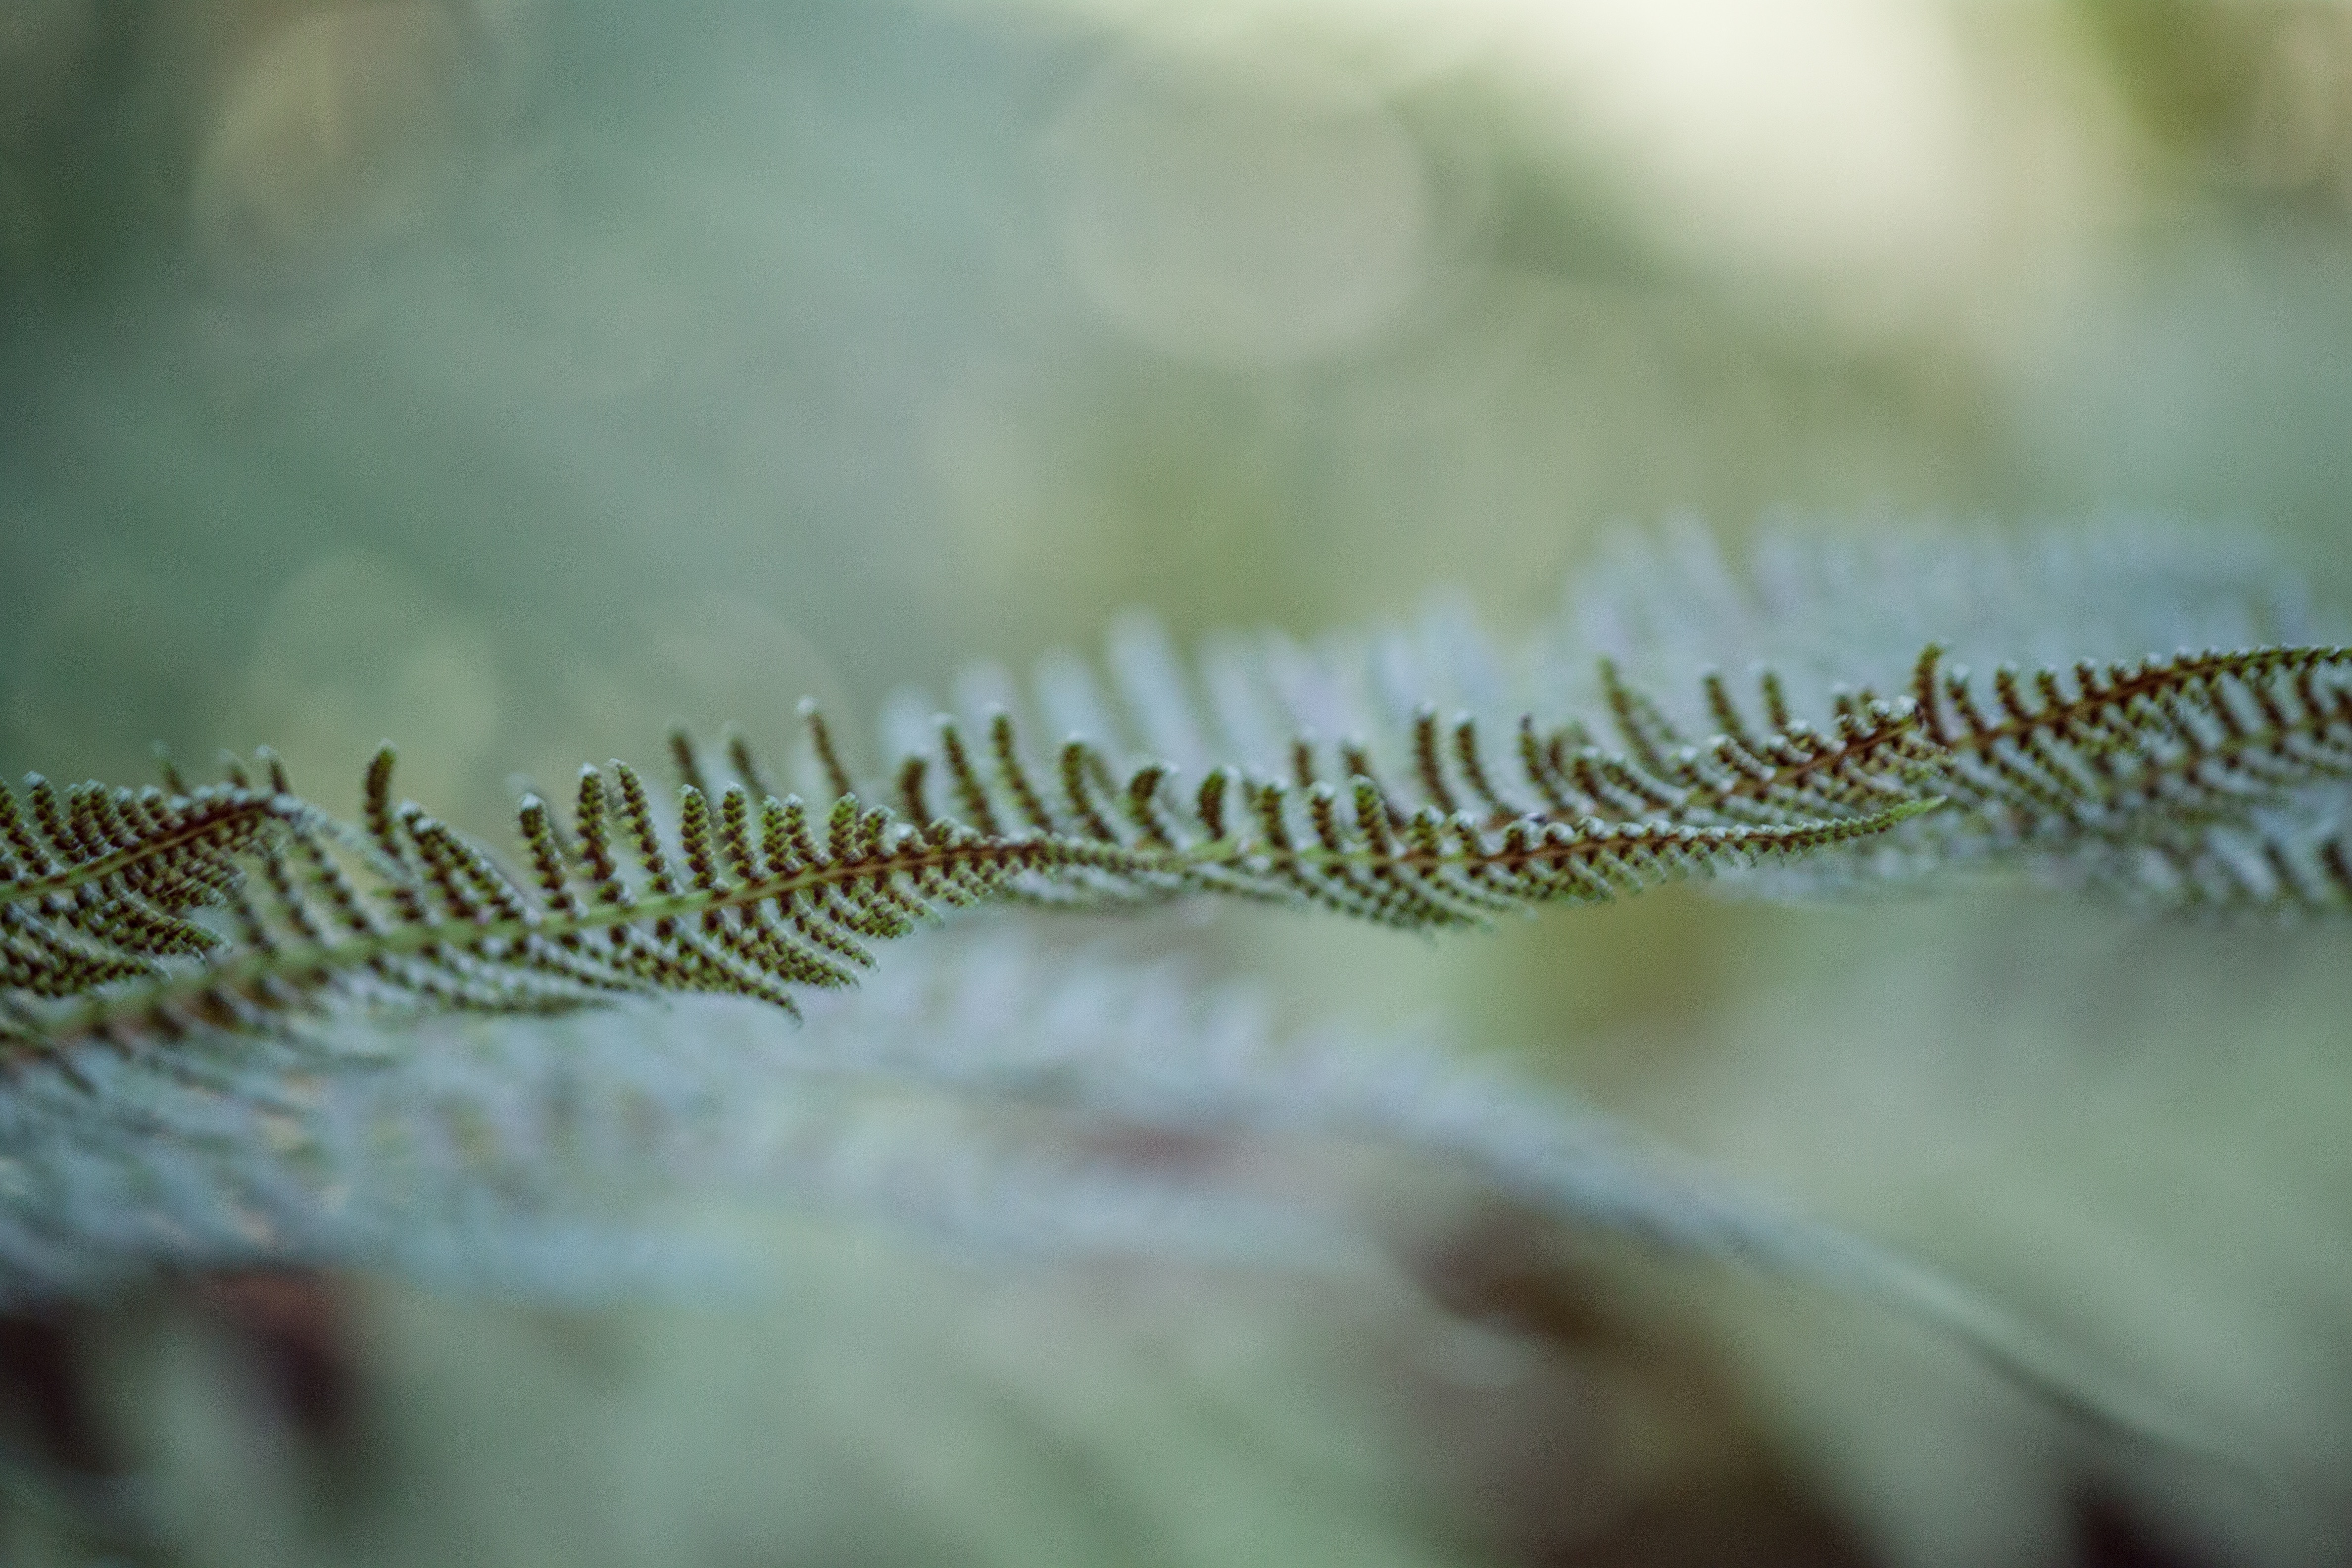
nature, plant, photography, leaf, flower, frost, flora, close up, macro photography, grass family, plant stem